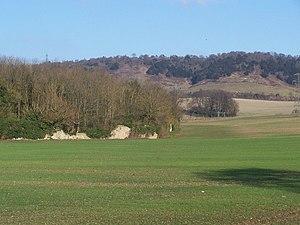
Cet article liste les abbayes cisterciennes actives ou ayant existé sur le territoire anglais actuel. Il s'agit des abbayes de religieux appartenant à l'ordre cistercien, ou aux ordres qui en sont issus.
L’abbaye de Boxley est une ancienne abbaye cistercienne située dans le village de Boxley, en Angleterre. Comme la plupart des abbayes britanniques, elle a été fermée par Henry VIII à la fin de la campagne de dissolution des monastères.